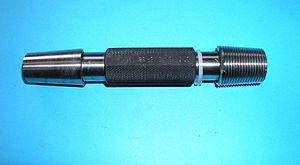
Les calibres à limites sont des outils de contrôle utilisés dans l'industrie mécanique permettant de vérifier de façon simple le respect des exigences fonctionnelles des pièces après usinage. Ils sont utilisés en cours de process de production ou de réception.